Boraras brigittae

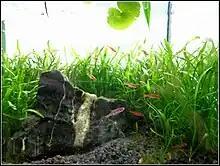

The females in this species have rounder bellies and lighter coloring than the males. The males are smaller and more brightly colored. Their sizes range between 10 and 20mm, although the maximum published total length is .